Dominican Rite

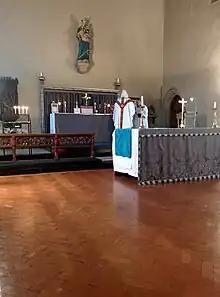
Dominican Rite Low Mass at Holy Cross Priory Church in Leicester, UK. The chalice is prepared before the prayers at the foot of the altar. The priest can clearly be seen wearing the amice over his head.

Only the most striking differences between the Dominican Rite and the Roman are mentioned here. The most important is in the manner of celebrating a low Mass. The celebrant in the Dominican Rite wears the amice over his head until the beginning of Mass, and prepares the chalice as soon as he reaches the altar. He says neither the "Introibo ad altare Dei" nor the Psalm "Judica me Deus", instead saying "Confitemini Domino quoniam bonus", with the server responding "Quoniam in saeculum misericordia ejus" ("Praise the Lord for He is good; For His mercy endureth forever."). The Confiteor, much shorter than the Roman, contains the name of St. Dominic.